Heuweltjie

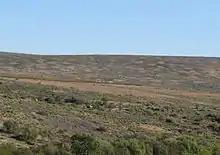
Heuweltjies near Klawer, Northwestern Cape Province of South Africa

Heuweltjies are large mounds above or near the surface of the landscape. Like other phenomena, such as Mima mounds and fairy circles, from which they have been poorly distinguished, particularly in early literature, they have been the subject of a wide range of speculation and of debate that has not yet been settled conclusively.